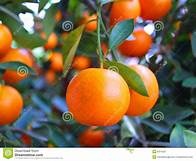
Label: mandarine